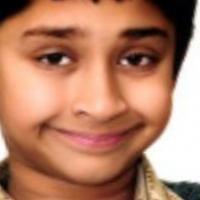
Age group: age 01-10